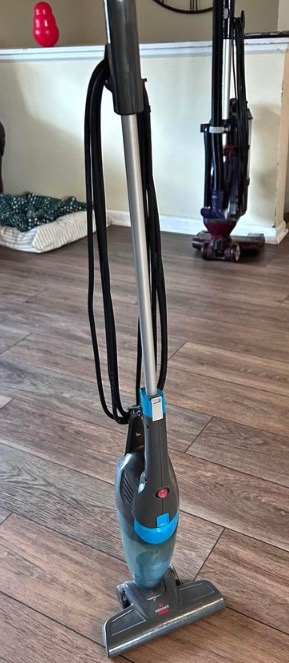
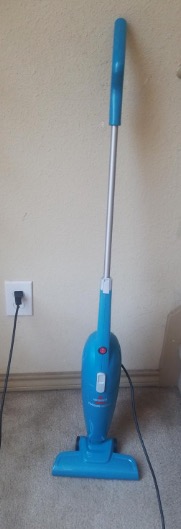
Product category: items_vacuum
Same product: no